Arakawa Under the Bridge (film)

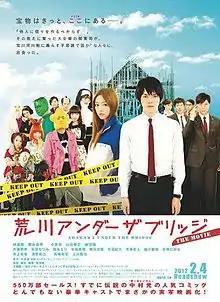
Film poster advertising this film in Japan

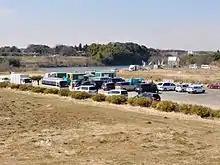
Arakawa Under the Bridge filming location (Jōsō, Ibaraki)

Film sets were built in the dry riverbed of Kinugawa River in Jōsō, Ibaraki, Japan for Arakawa Under the Bridge.